The White Crow (1980 film)

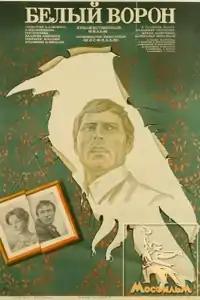
Russian poster

The White Crow is a 1980 Soviet romantic drama film directed by Valeriy Lonskoy.